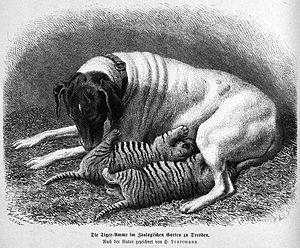
Le cycle de vie du tigre décrit le processus permettant à cette espèce de se perpétuer. Il inclut la reproduction puis l’éducation des jeunes, jusqu’à la mort.